Climate change and invasive species

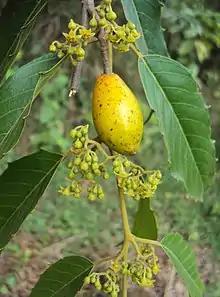
Tree species, "Maesopsis eminii", invasive to Tanzania.

Climate change and invasive species refers to the process of the environmental destabilization caused by climate change. This environmental change facilitates the spread of invasive species — species that are not historically found in a certain region, and often bring about a negative impact to that region's native species. This complex relationship is notable because climate change and invasive species are also considered by the USDA to be two of the top four causes of global biodiversity loss.